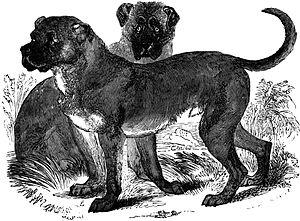
Le Dogue de Cuba est une race éteinte de chien originaire de l'île de Cuba. Elle est de type molossoïde. Cette race a été utilisée pour le combat de chiens.